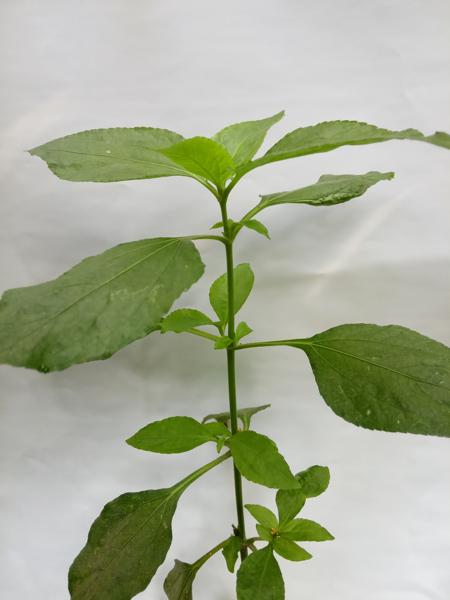
Weed species: Synedrella nodiflora